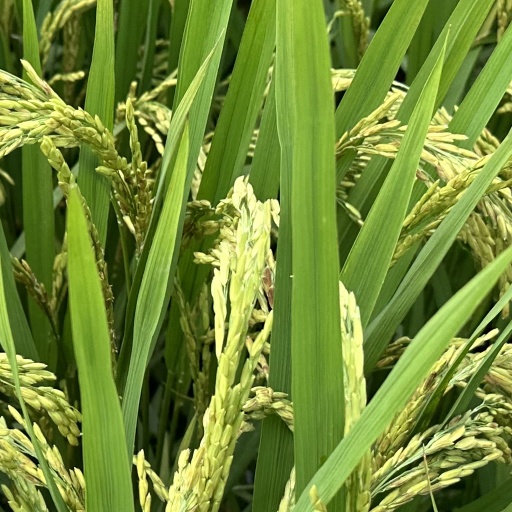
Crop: rice